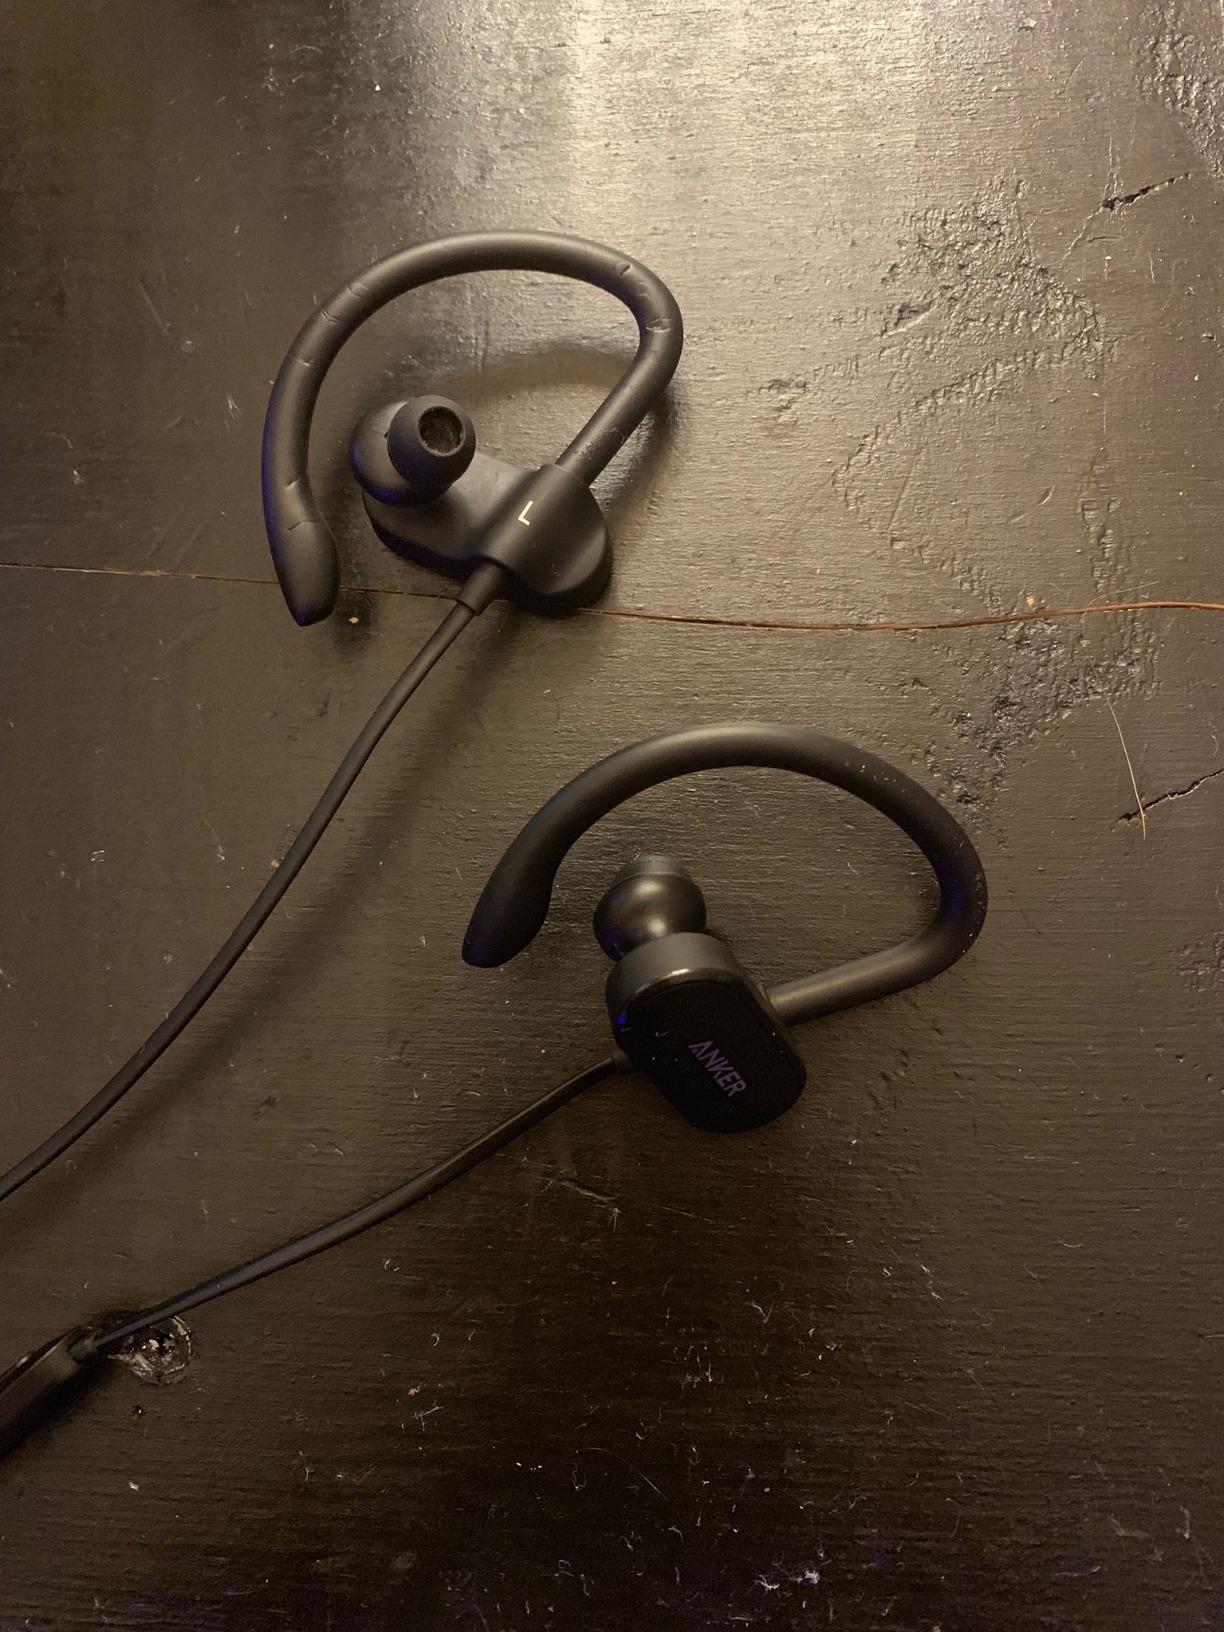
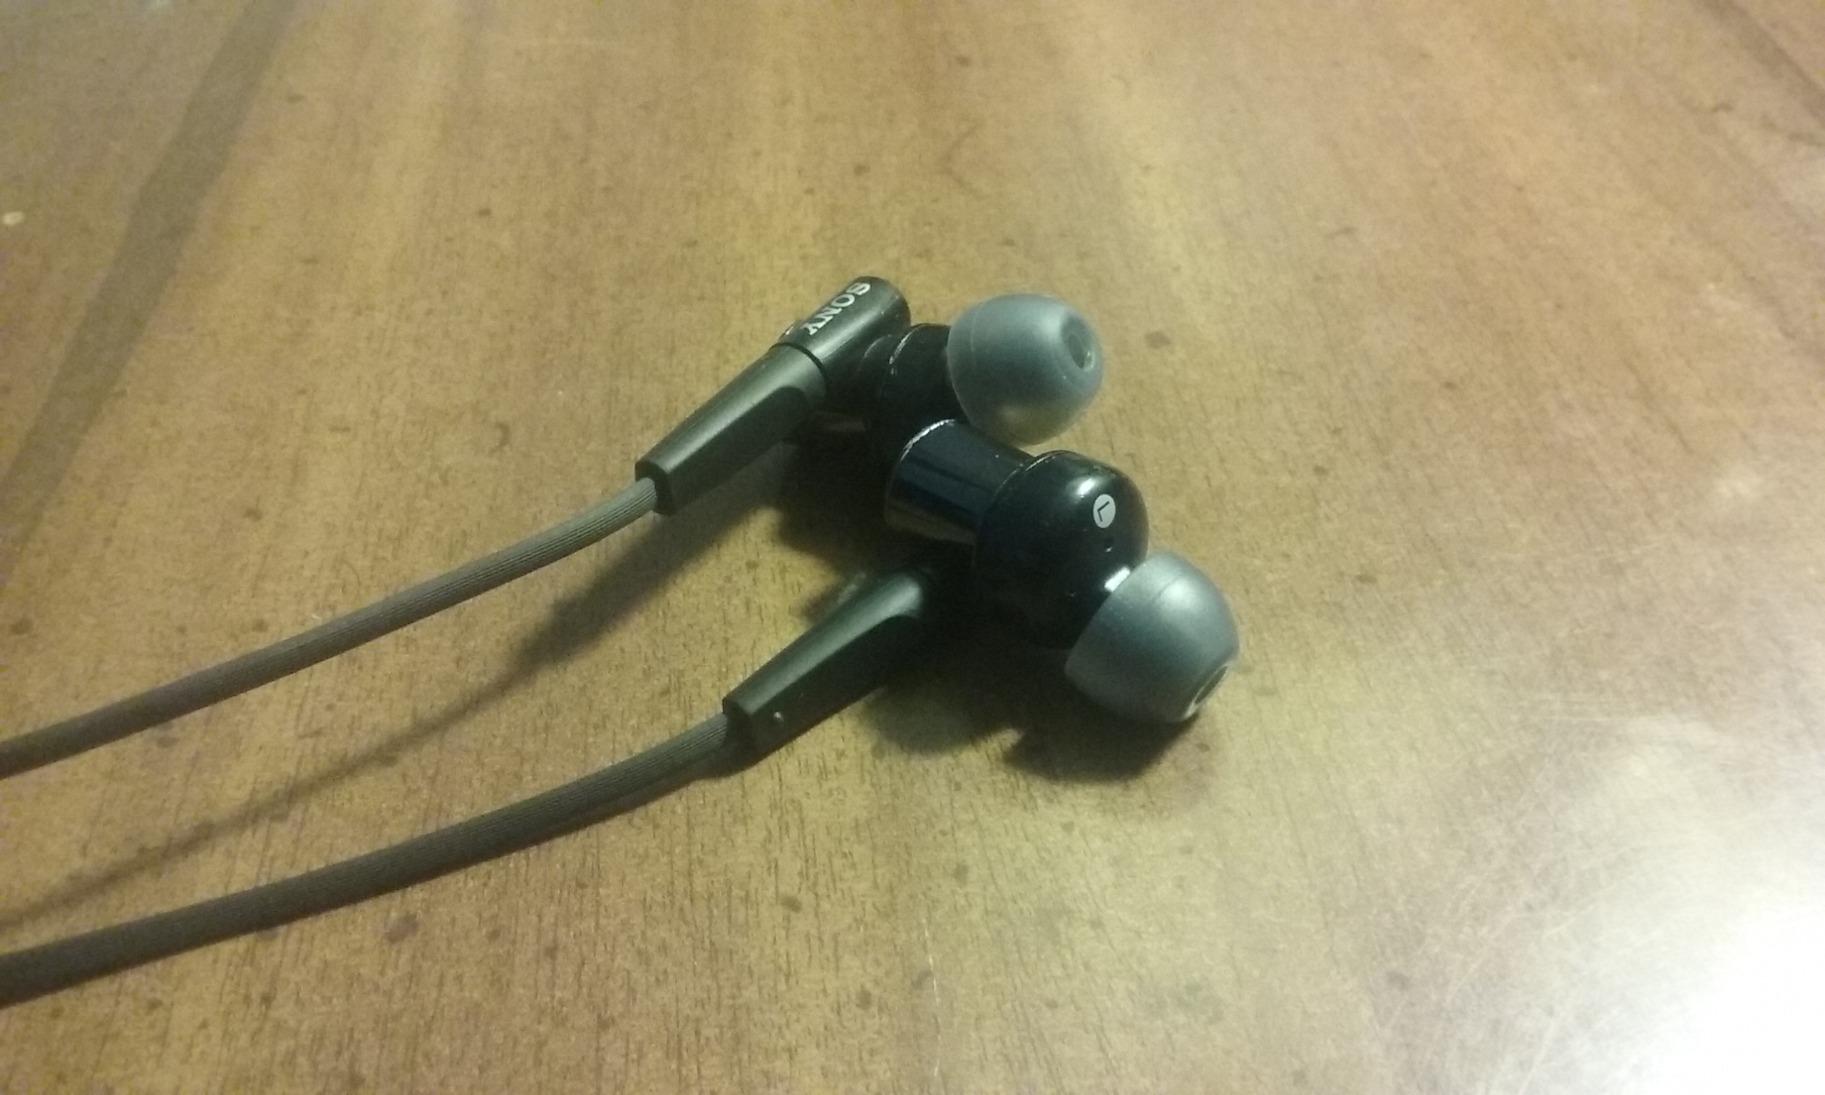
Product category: headphones
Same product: no